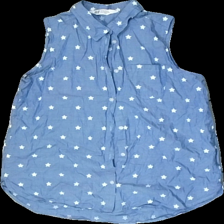
View: front
Type: Vest
Category: Children
Brand: H&M
Colors: Blue, White
Material: 100% cotton
Pattern: Geometric print
Cut: Regular
Size: 164
Season: All
Price range: 50-100
Recommended usage: Reuse